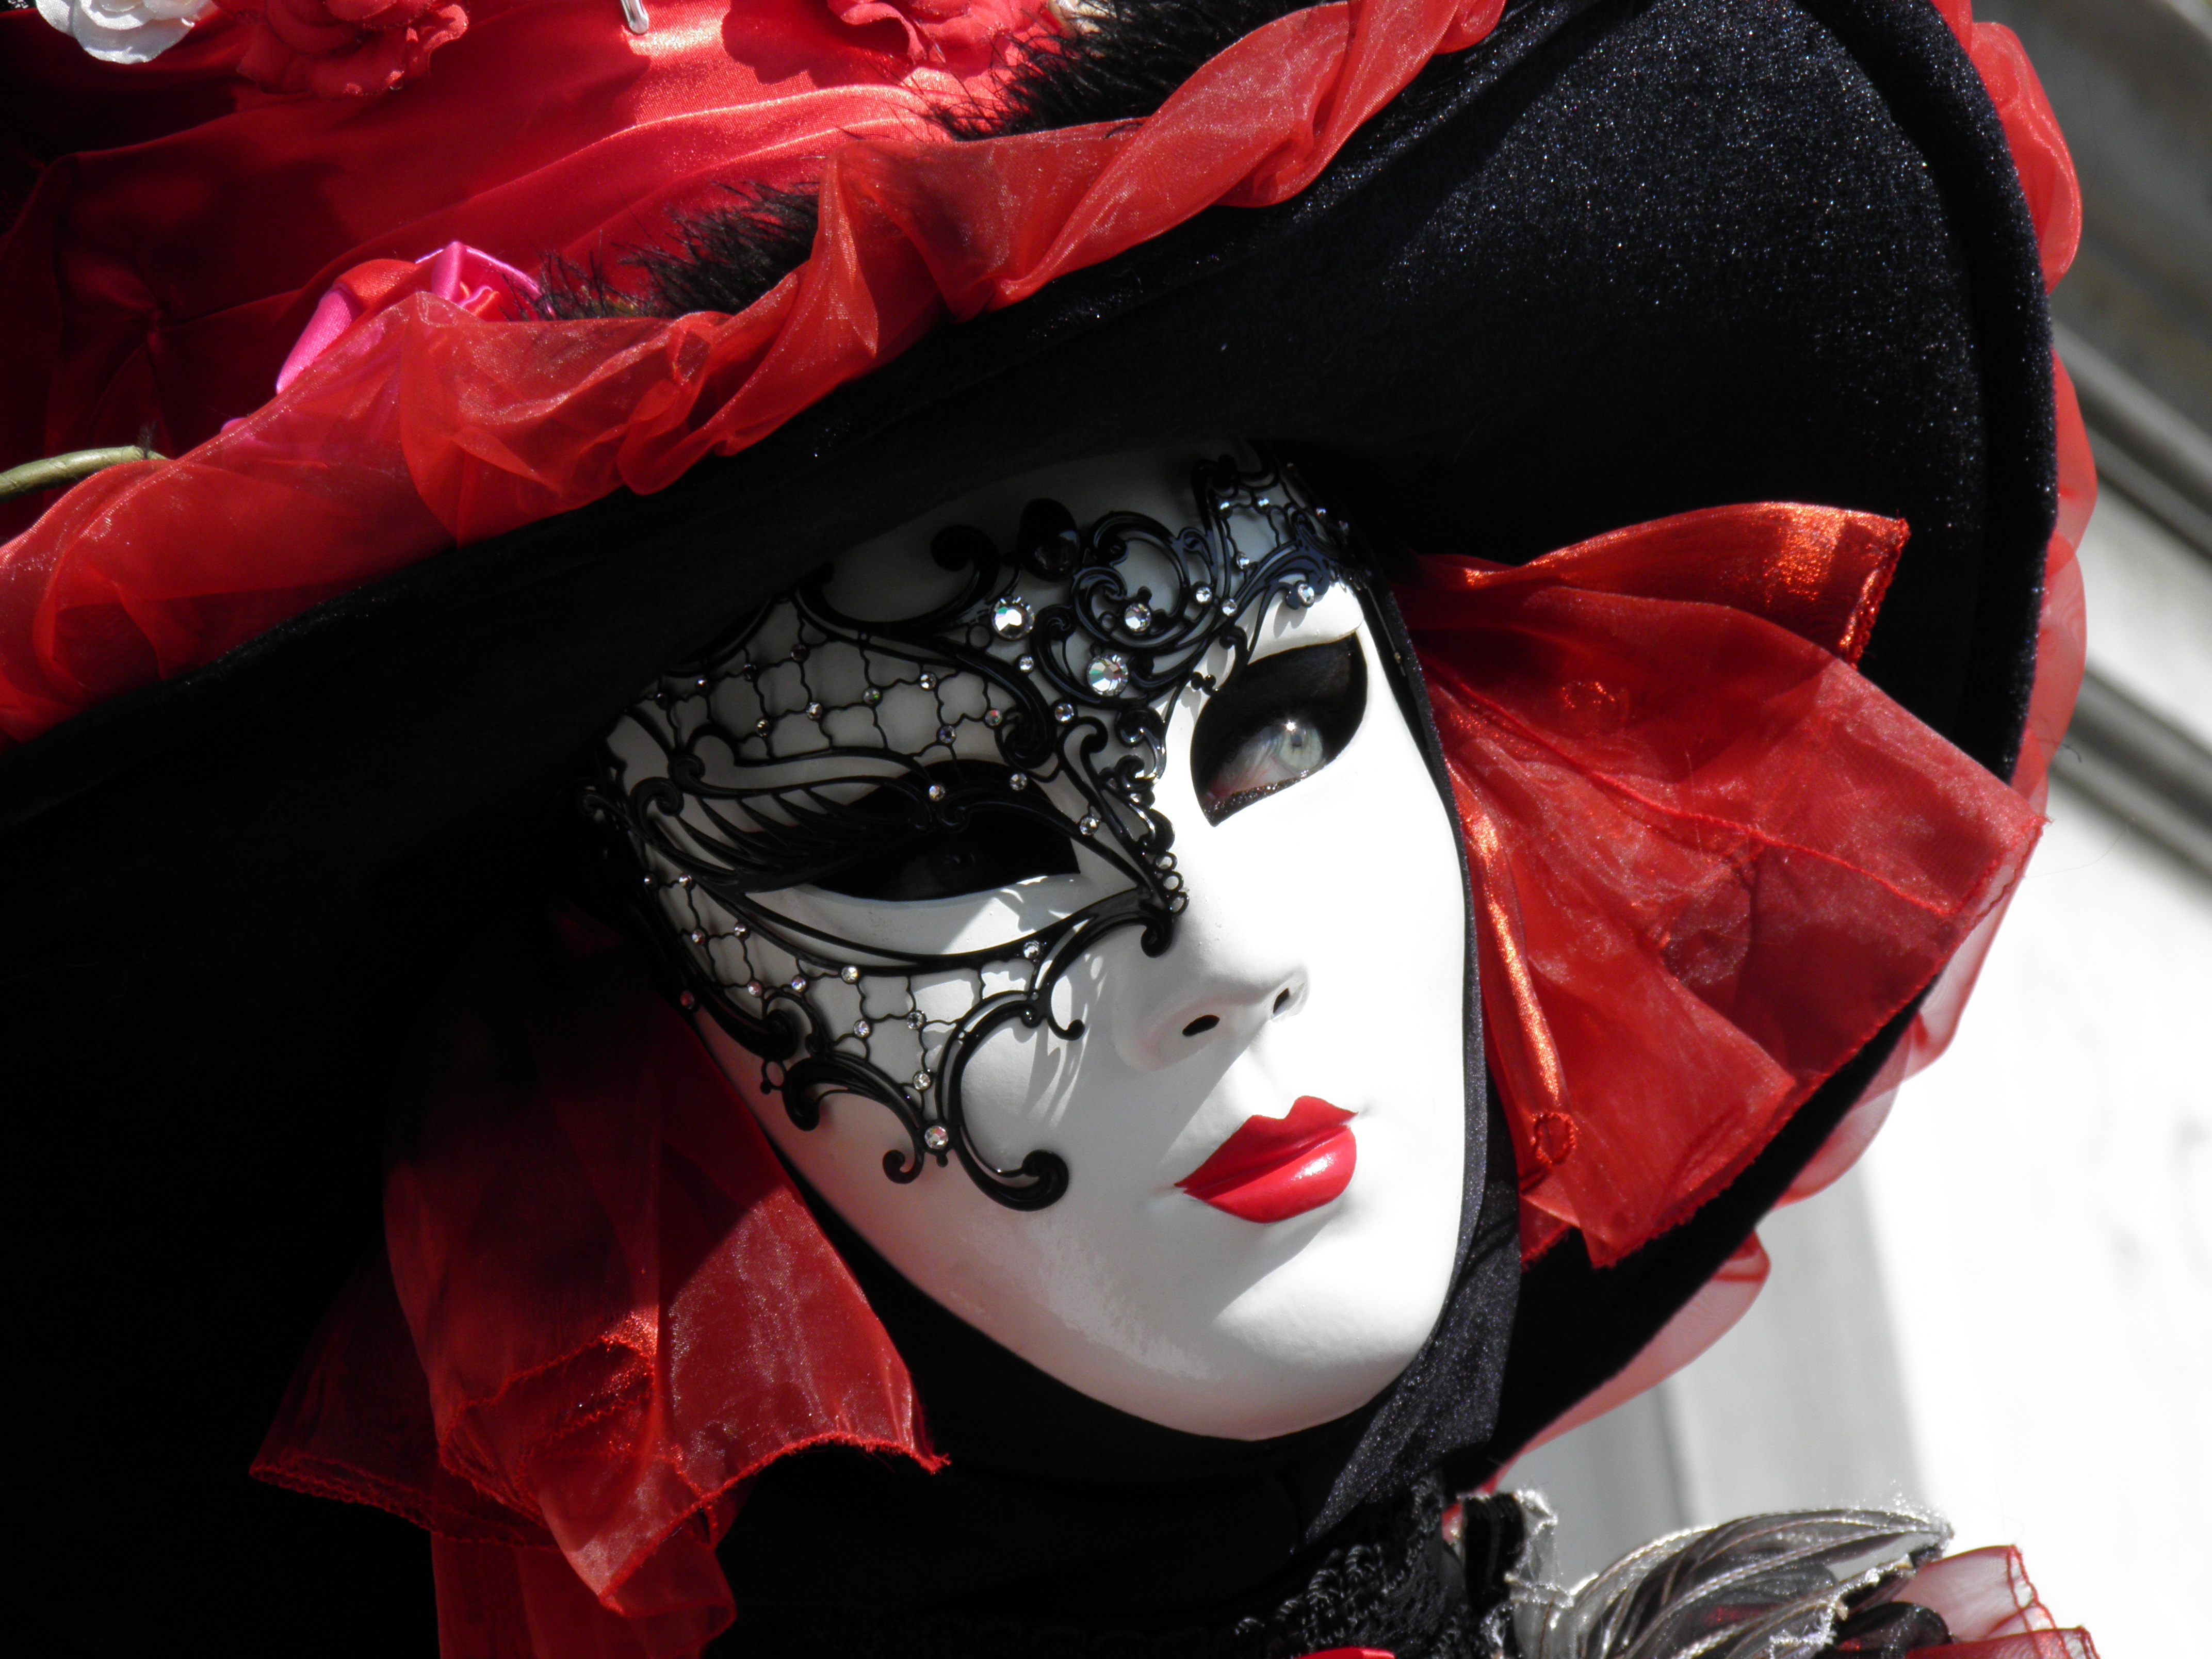
red, carnival, italy, venice, clothing, black, headgear, mask, disguise, costume, masque, mask of venice, carnival of venice